Culture of Thailand

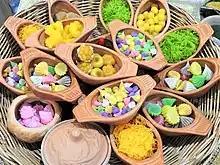
Traditional Thai desserts

Thai culture values serenity and avoids conflict and sudden displays of anger. Visitors should take care not to create conflict and handle disagreements with a smile, without assigning blame. The concept of "sanuk" emphasizes that life should be fun, and Thais often display positive emotions in social interactions. Respect for hierarchy is essential, and the custom of "bun khun" highlights indebtedness to parents, guardians, teachers, and caretakers. It involves slow-acting accounting of an exchange based on locally interpreted scales and measures. The "bidet shower" is common in Thai toilets, as evidenced by an uproar by parliamentarians when it was disclosed that the new parliament building was not equipped with "bum guns".